Chennai

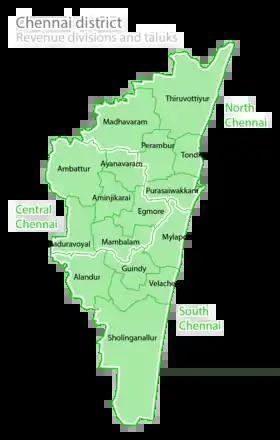
Divisions of Chennai district

A protected estuary on the Adyar River forms a natural habitat for several species of birds and animals. Chennai is also a popular city for birding with more than 130 recorded species of birds have been recorded in the city. Marshy wetlands such as Pallikaranai and inland lakes also host a number of migratory birds during the monsoon and winter. The southern stretch of Chennai's coast from Tiruvanmiyur to Neelangarai are favoured by the endangered olive ridley sea turtles to lay eggs every winter. Guindy National Park is a protected area within the city limits and wildlife conservation and research activities take place at Arignar Anna Zoological Park. Madras Crocodile Bank Trust is a herpetology research station, located south of Chennai. The city's tree cover is estimated to be around with 121 recorded species belonging to 94 genera and 42 families. Major species include Copper pod, Indian beech, Gulmohar, Raintree, Neem, and Tropical Almond. The city's marine and inland water bodies house a number of fresh water and salt water fishes, and marine organisms.